John Chivington

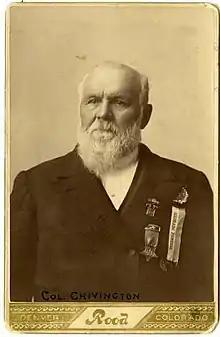
Chivington in his later years, by Edgar H. Rood

The Colorado forces lost 15 killed and more than 50 wounded, mostly due to friendly fire (likely caused by their heavy drinking). Between 150 and 200 Indians were estimated dead, nearly all women and children. Chivington testified before a Congressional committee that his forces had killed 500 to 600 Indians and that few of them were women or children. Others testified against him.